Hindenburg Line

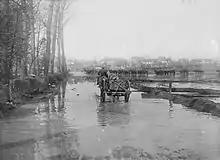

After a pause until 26 March, Ward's Force captured Roisel with an infantry company, two cavalry squadrons and two armoured cars; Canadian cavalry took Equancourt. The cavalry advanced again on 27 March and took Villers Faucon, Saulcourt and Guyencourt "with great dash". An attempt at a swifter pursuit by French cavalry and cyclists on 22 March failed, when they were forced back over the Crozat canal by a German counter-attack, with many casualties. On 28 March the British precautionary line of resistance was moved forward to a line Germaine–Caulaincourt–Bernes–Marquaix–Lieramont–Nurlu–Equancourt–Bertincourt while the outposts of cavalry, cyclists and some infantry mostly paused.